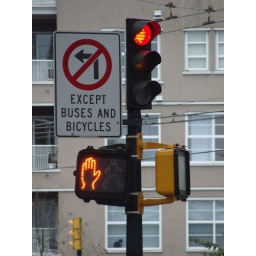
Everything stops here , the cat in the window knows all about it